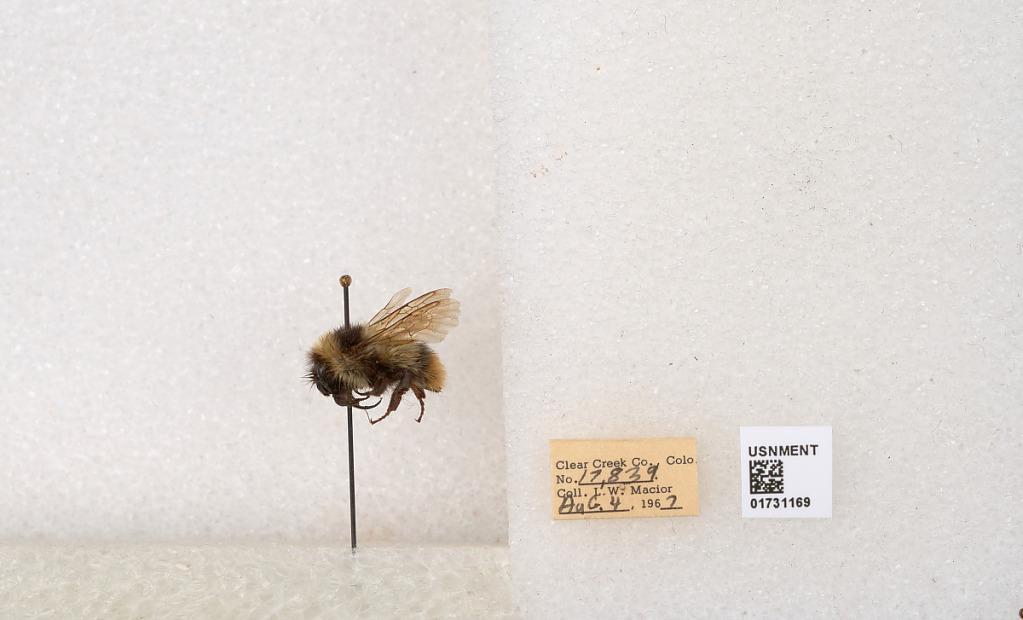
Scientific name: Bombus kirbyellus
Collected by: L. Macior
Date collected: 1967-8-4
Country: United States
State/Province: Colorado
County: Clear Creek
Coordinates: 39.6891, -105.644